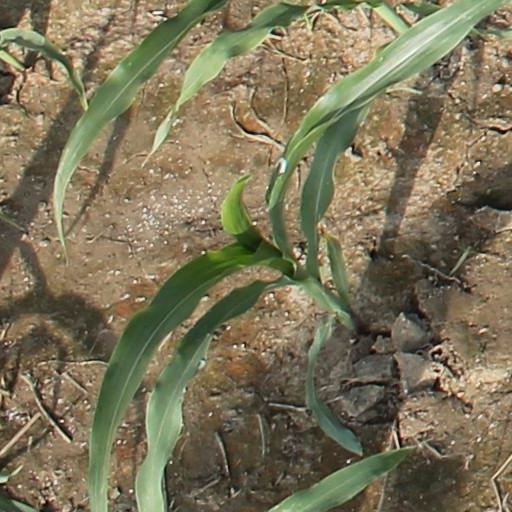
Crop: maize; corn